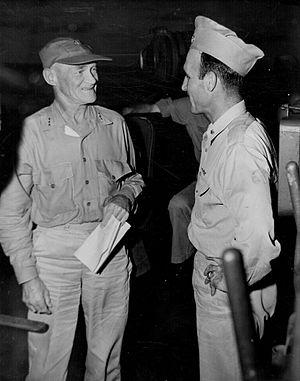
La bataille du golfe de Leyte est une opération militaire majeure de la guerre du Pacifique. Elle a lieu au début de la reconquête des Philippines, lors du débarquement des troupes américaines du général Douglas MacArthur sur l'île de Leyte, au centre de l'archipel philippin. Cette opération est considérée comme la plus grande bataille navale de l'histoire, opposant deux flottes américaines déplaçant plus d'un million trois cent seize mille tonnes, à quatre forces japonaises, déplaçant près de sept cent mille tonnes.